Ilam province

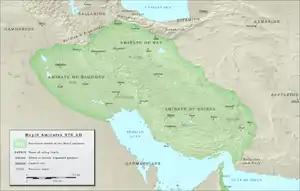
Buyids rule over western Iran

After the Muslim conquest of Mesopotamia in 640 AD, the Arabs named the area the "Land of the Mountains," or "Jibal". During the Arabs' rule, the kingdom of Jibal, whose capital was Seymareh, was one of the territories under the control of Baghdad and Basra, and lasted until 961 CE.